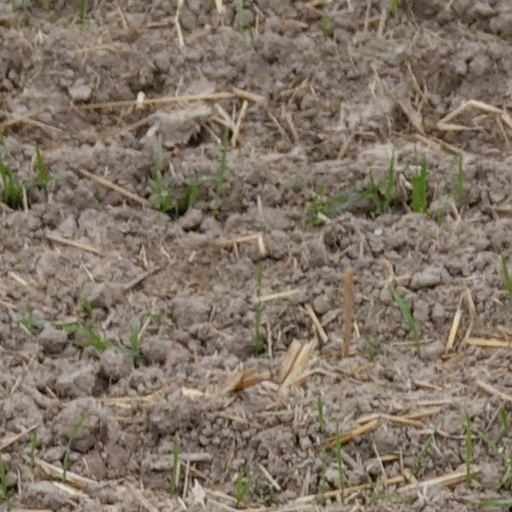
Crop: wheat